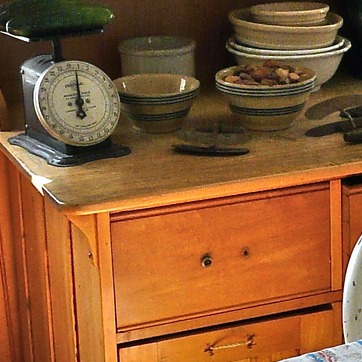
Material: wood